Tadeusz Schmidt

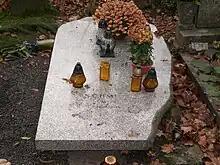
Grave of Tadeusz Schmidt at the Doły Cemetery in Łódź

Tadeusz Schmidt (14 November 1920 – 10 May 1976) was a Polish film actor. He appeared in more than 40 films between 1942 and 1976.